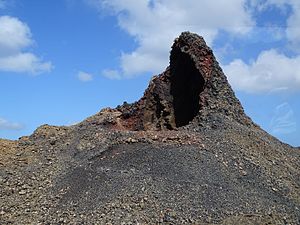
Nationalpark Timanfaya / Økologisk betydning
Manto de la Virgen
Nationalpark Timanfaya er en spansk nationalpark på den sydvestlige del af den kanariske ø Lanzarote. Den omfatter dele af kommunerne Tinajo og Yaiza. Den har et areal på 51 kvadratkilometer. Parken ligger udelukkende på vulkansk jord. Statuen "El Diablo" af César Manrique er dens vartegn.